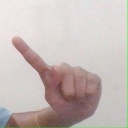
अक्षर: ए